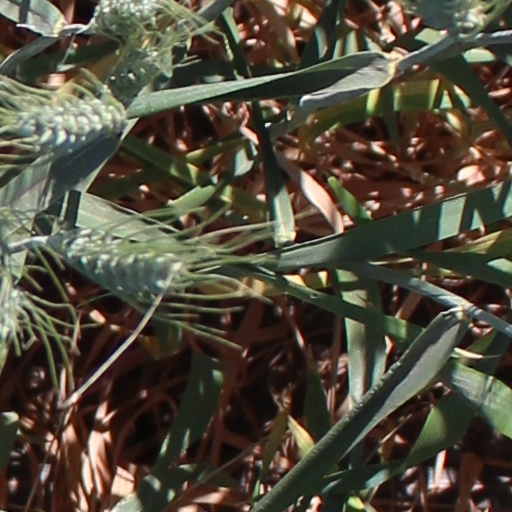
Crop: wheat